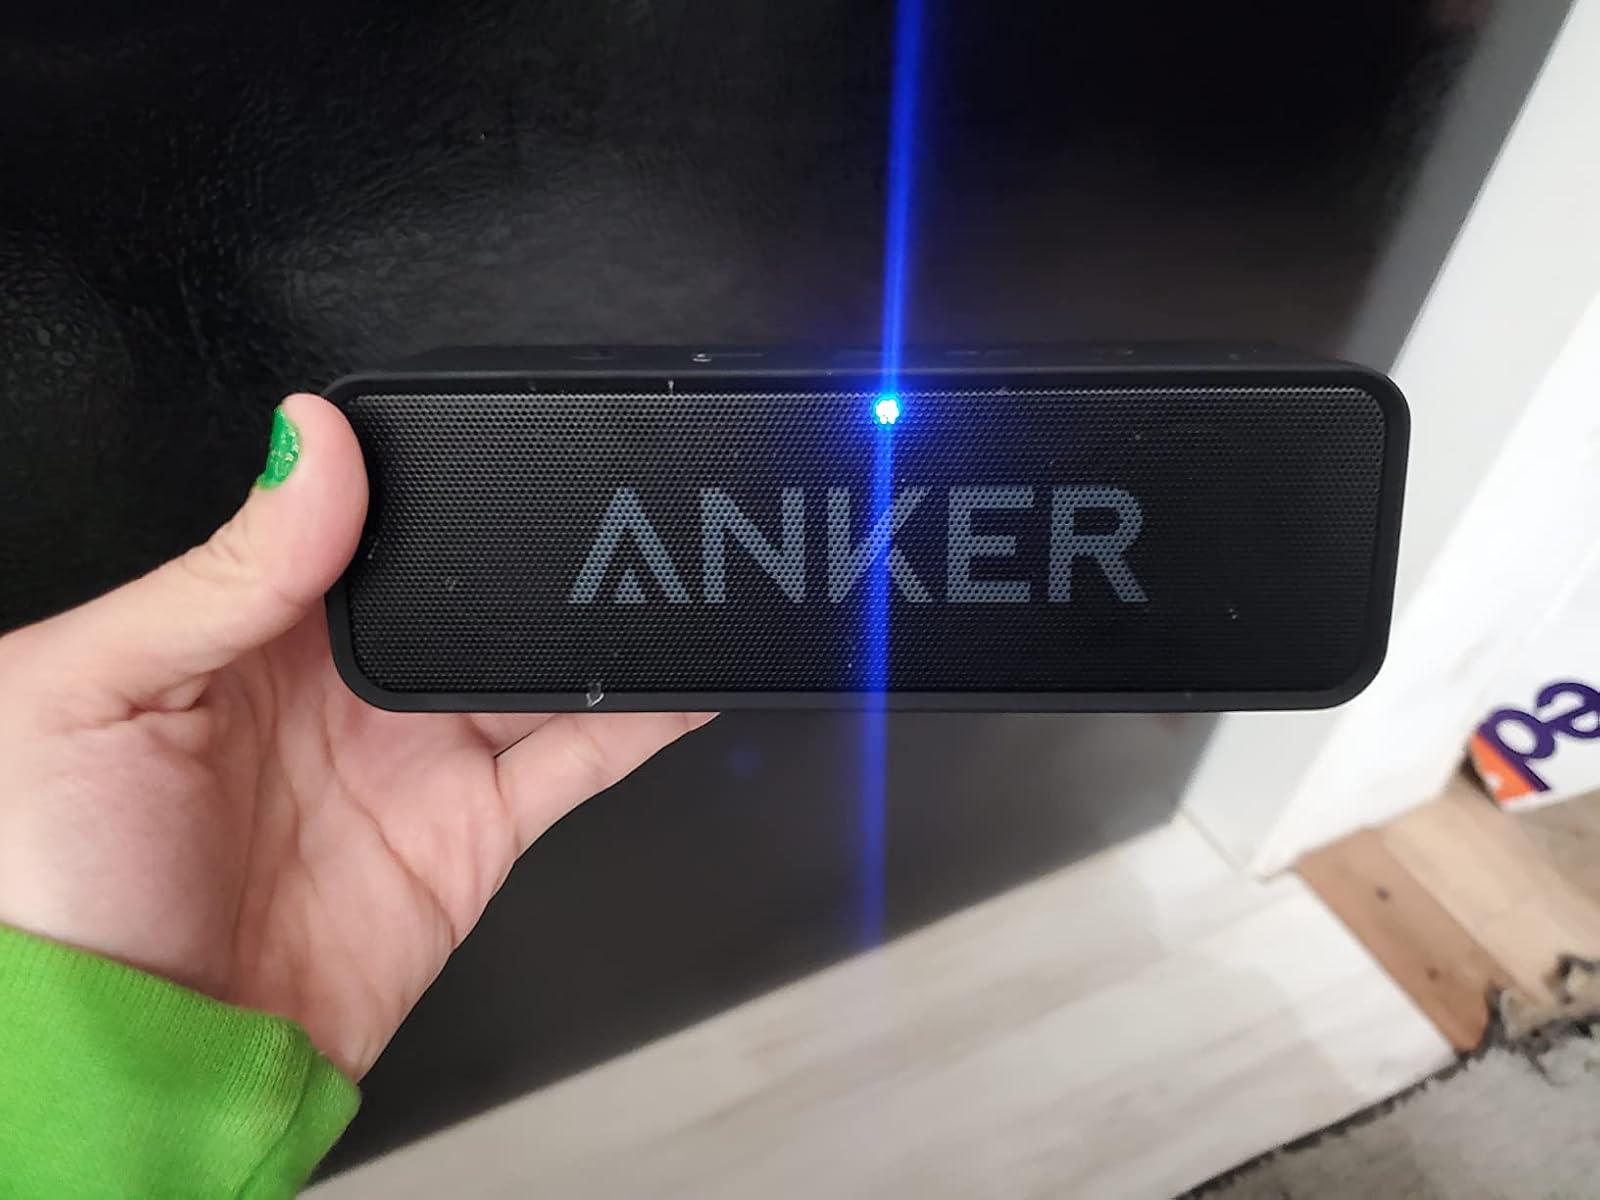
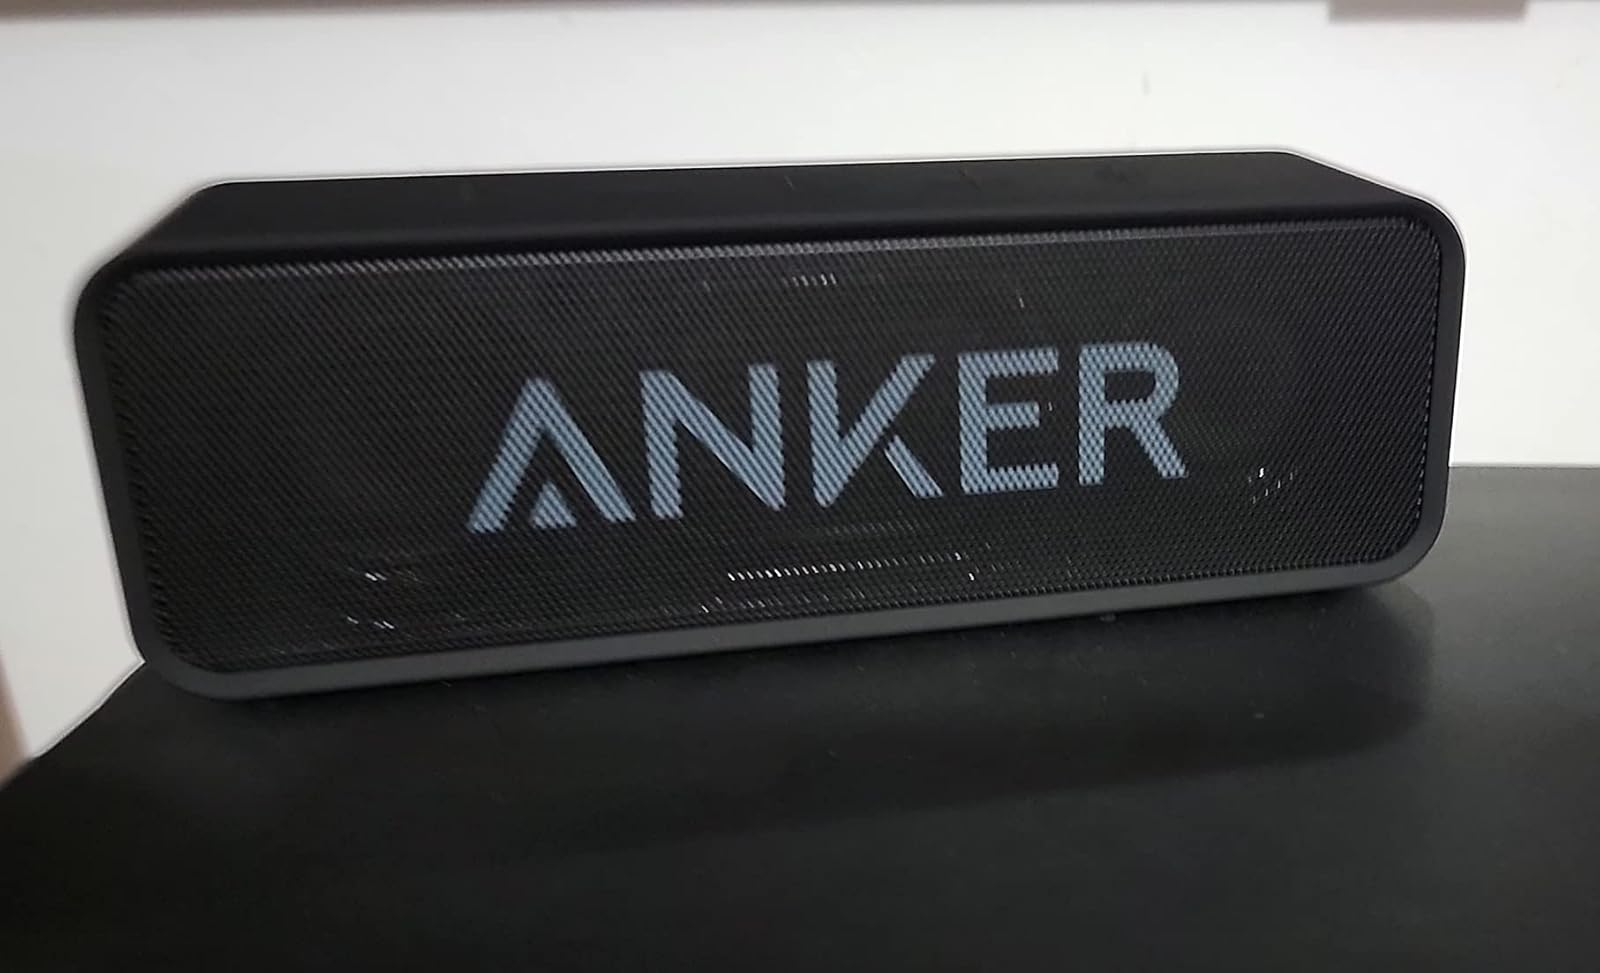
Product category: speaker
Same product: yes